Vigilius of Trent

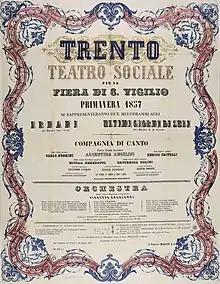
Theatre playbill for the S. Vigilio Fair in 1857, preserved in the Municipal Library of Trento

According to a much later tradition, Vigilius, who had been accompanied by his brothers Claudian and Magorian as well as a priest named Julian, was killed in the present-day parish of Rendena, in the Rendena Valley, where he had been preaching to the locals there, who worshipped the god Saturn. Vigilius said Mass and overturned a statue of the god into the Sarca River. As punishment, he was stoned to death.